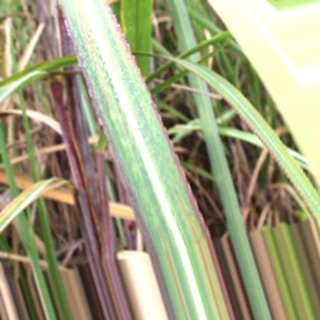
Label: sugarcane_bacterial_blight